Annemarie Schwarzenbach

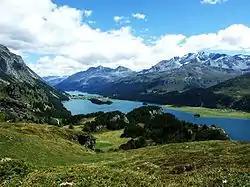

In 1935, she returned to Persia, where she married the French diplomat Achille-Claude Clarac, also a homosexual. They had known each other for only a few weeks, and it was a marriage of convenience for both of them, since she obtained a French diplomatic passport, which enabled her to travel without restrictions. They lived together for a while in Tehran, but when they fled to an isolated area in the countryside to escape the summer heat, their lonely existence had an adverse effect on Schwarzenbach. She turned to morphine, which she had been using for years for various ailments but to which she now became addicted.